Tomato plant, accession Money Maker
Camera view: horizontal (90 deg, fisheye); turntable rotation: 330 degrees
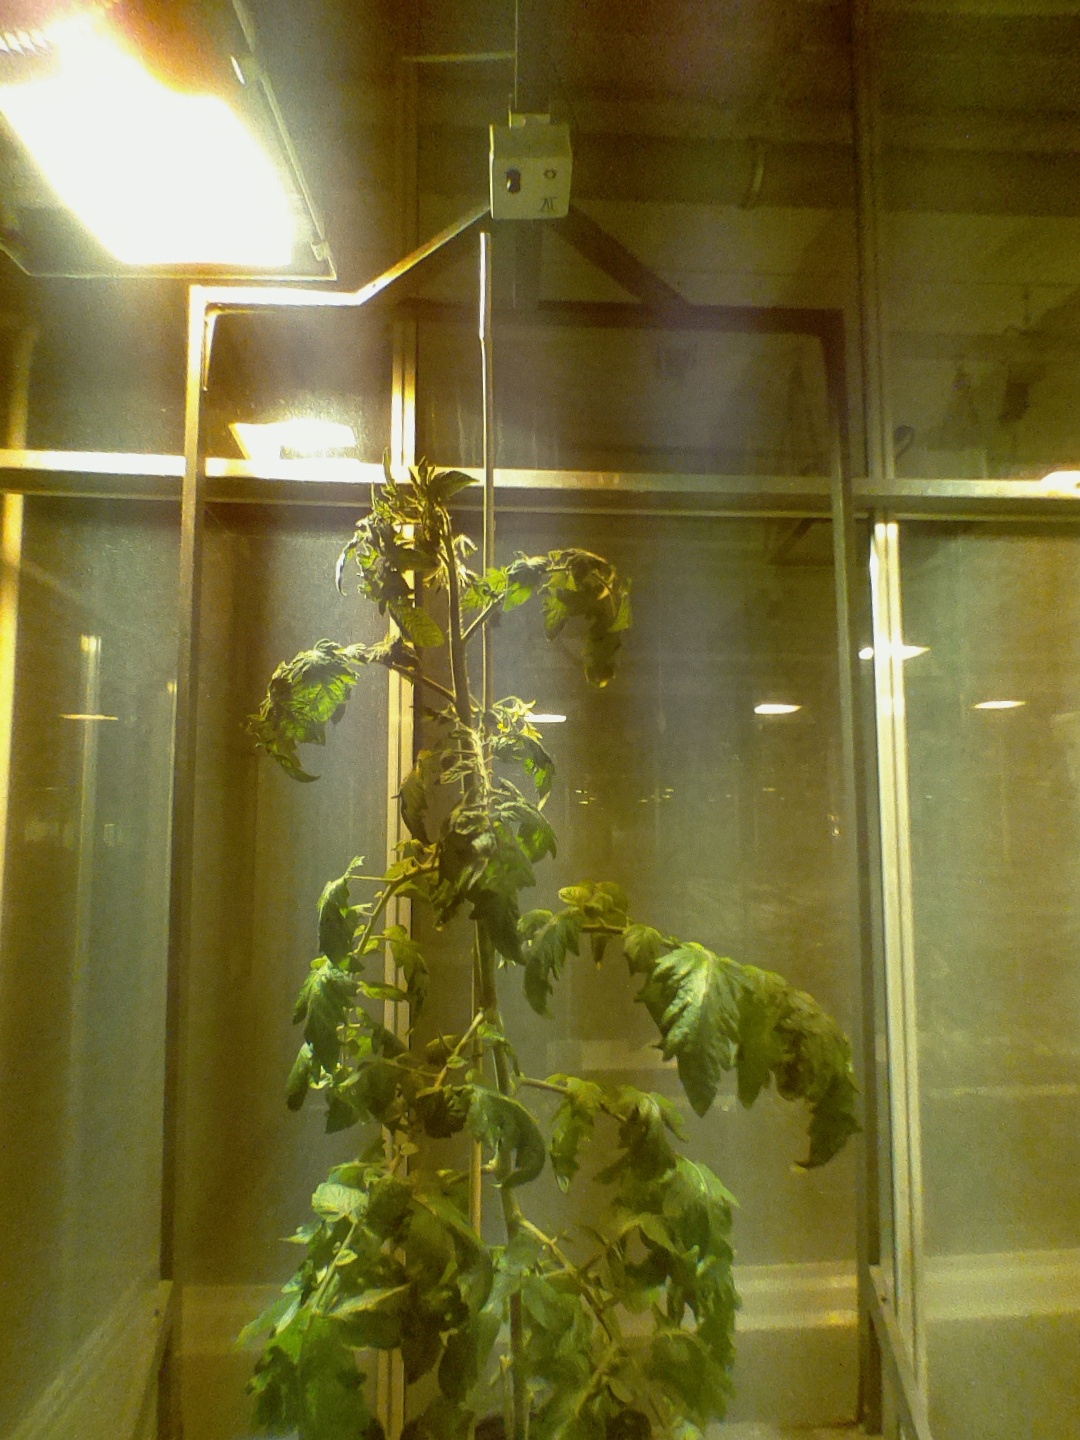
BBCH growth stage 69: End of flowering, 90%-100% of flowers open, more petals falling